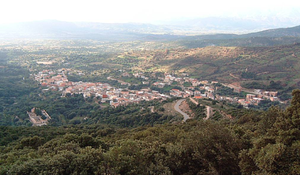
Triei est une commune italienne de la province de Nuoro dans la région Sardaigne en Italie.